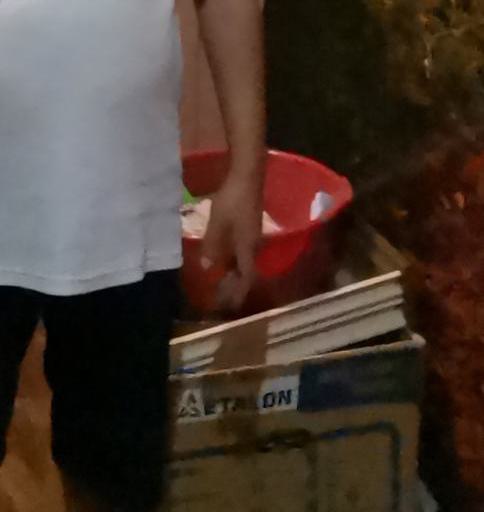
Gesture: no_gesture